Two Yoo Project Sugar Man

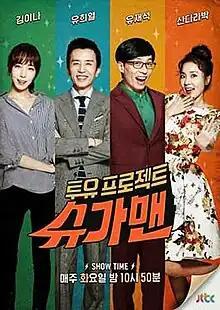
Promotional poster of season 1

Two Yoo Project – Sugar Man is a 2015 South Korean television program starring various artists. The original 2-episode pilot aired at 22:50 (KST) on Wednesday (August 19 & 26, 2015) under the name "Two Yoo Project Searching For Sugar Man". The regular broadcast of Season 1, hosted by Yoo Jae-suk, You Hee-yeol, Kim Eana and Sandara Park, kicked off beginning October 20, 2015, every Tuesday at 22:50 (KST), ended on July 12, 2016.